Passover Seder plate

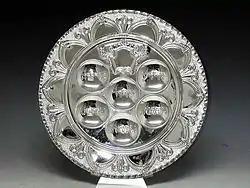
Sterling silver seder plate

Many decorative and artistic Seder plates sold in Judaica stores have pre-formed spaces for inserting the various symbolic foods.